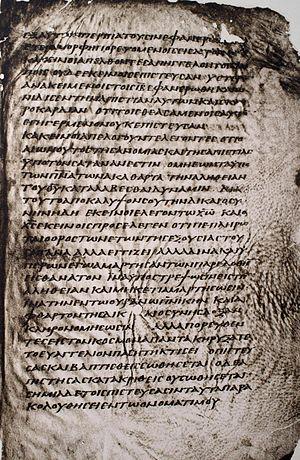
Le Codex Washingtonianus, ou Codex Washingtoniensis, portant le numéro de référence W ou 032, est un manuscrit du Nouveau Testament datant du Vᵉ siècle, sur vélin, en écriture grecque onciale.
Marc 16, ou encore la finale de Marc, est le dernier chapitre de l'Évangile selon Marc. Cette finale représente l'un des principaux problèmes étudiés par les exégètes du Nouveau Testament.
L'Évangile selon Marc forme, avec les trois autres évangiles, le cœur du Nouveau Testament, la partie la plus récente de la Bible chrétienne. Le deuxième des quatre Évangiles canoniques est aussi le plus bref et probablement le plus ancien ; c'est l'un des trois « Évangiles synoptiques ».